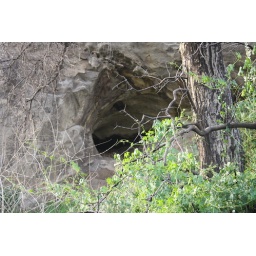
a shallow cave in the side of a huge rock wall